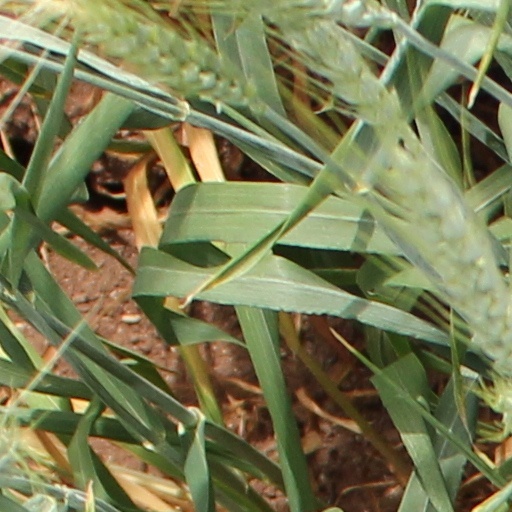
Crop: wheat